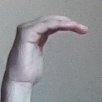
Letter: haa